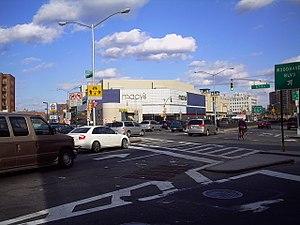
Elmhurst est un quartier de New York situé dans l'arrondissement du Queens.